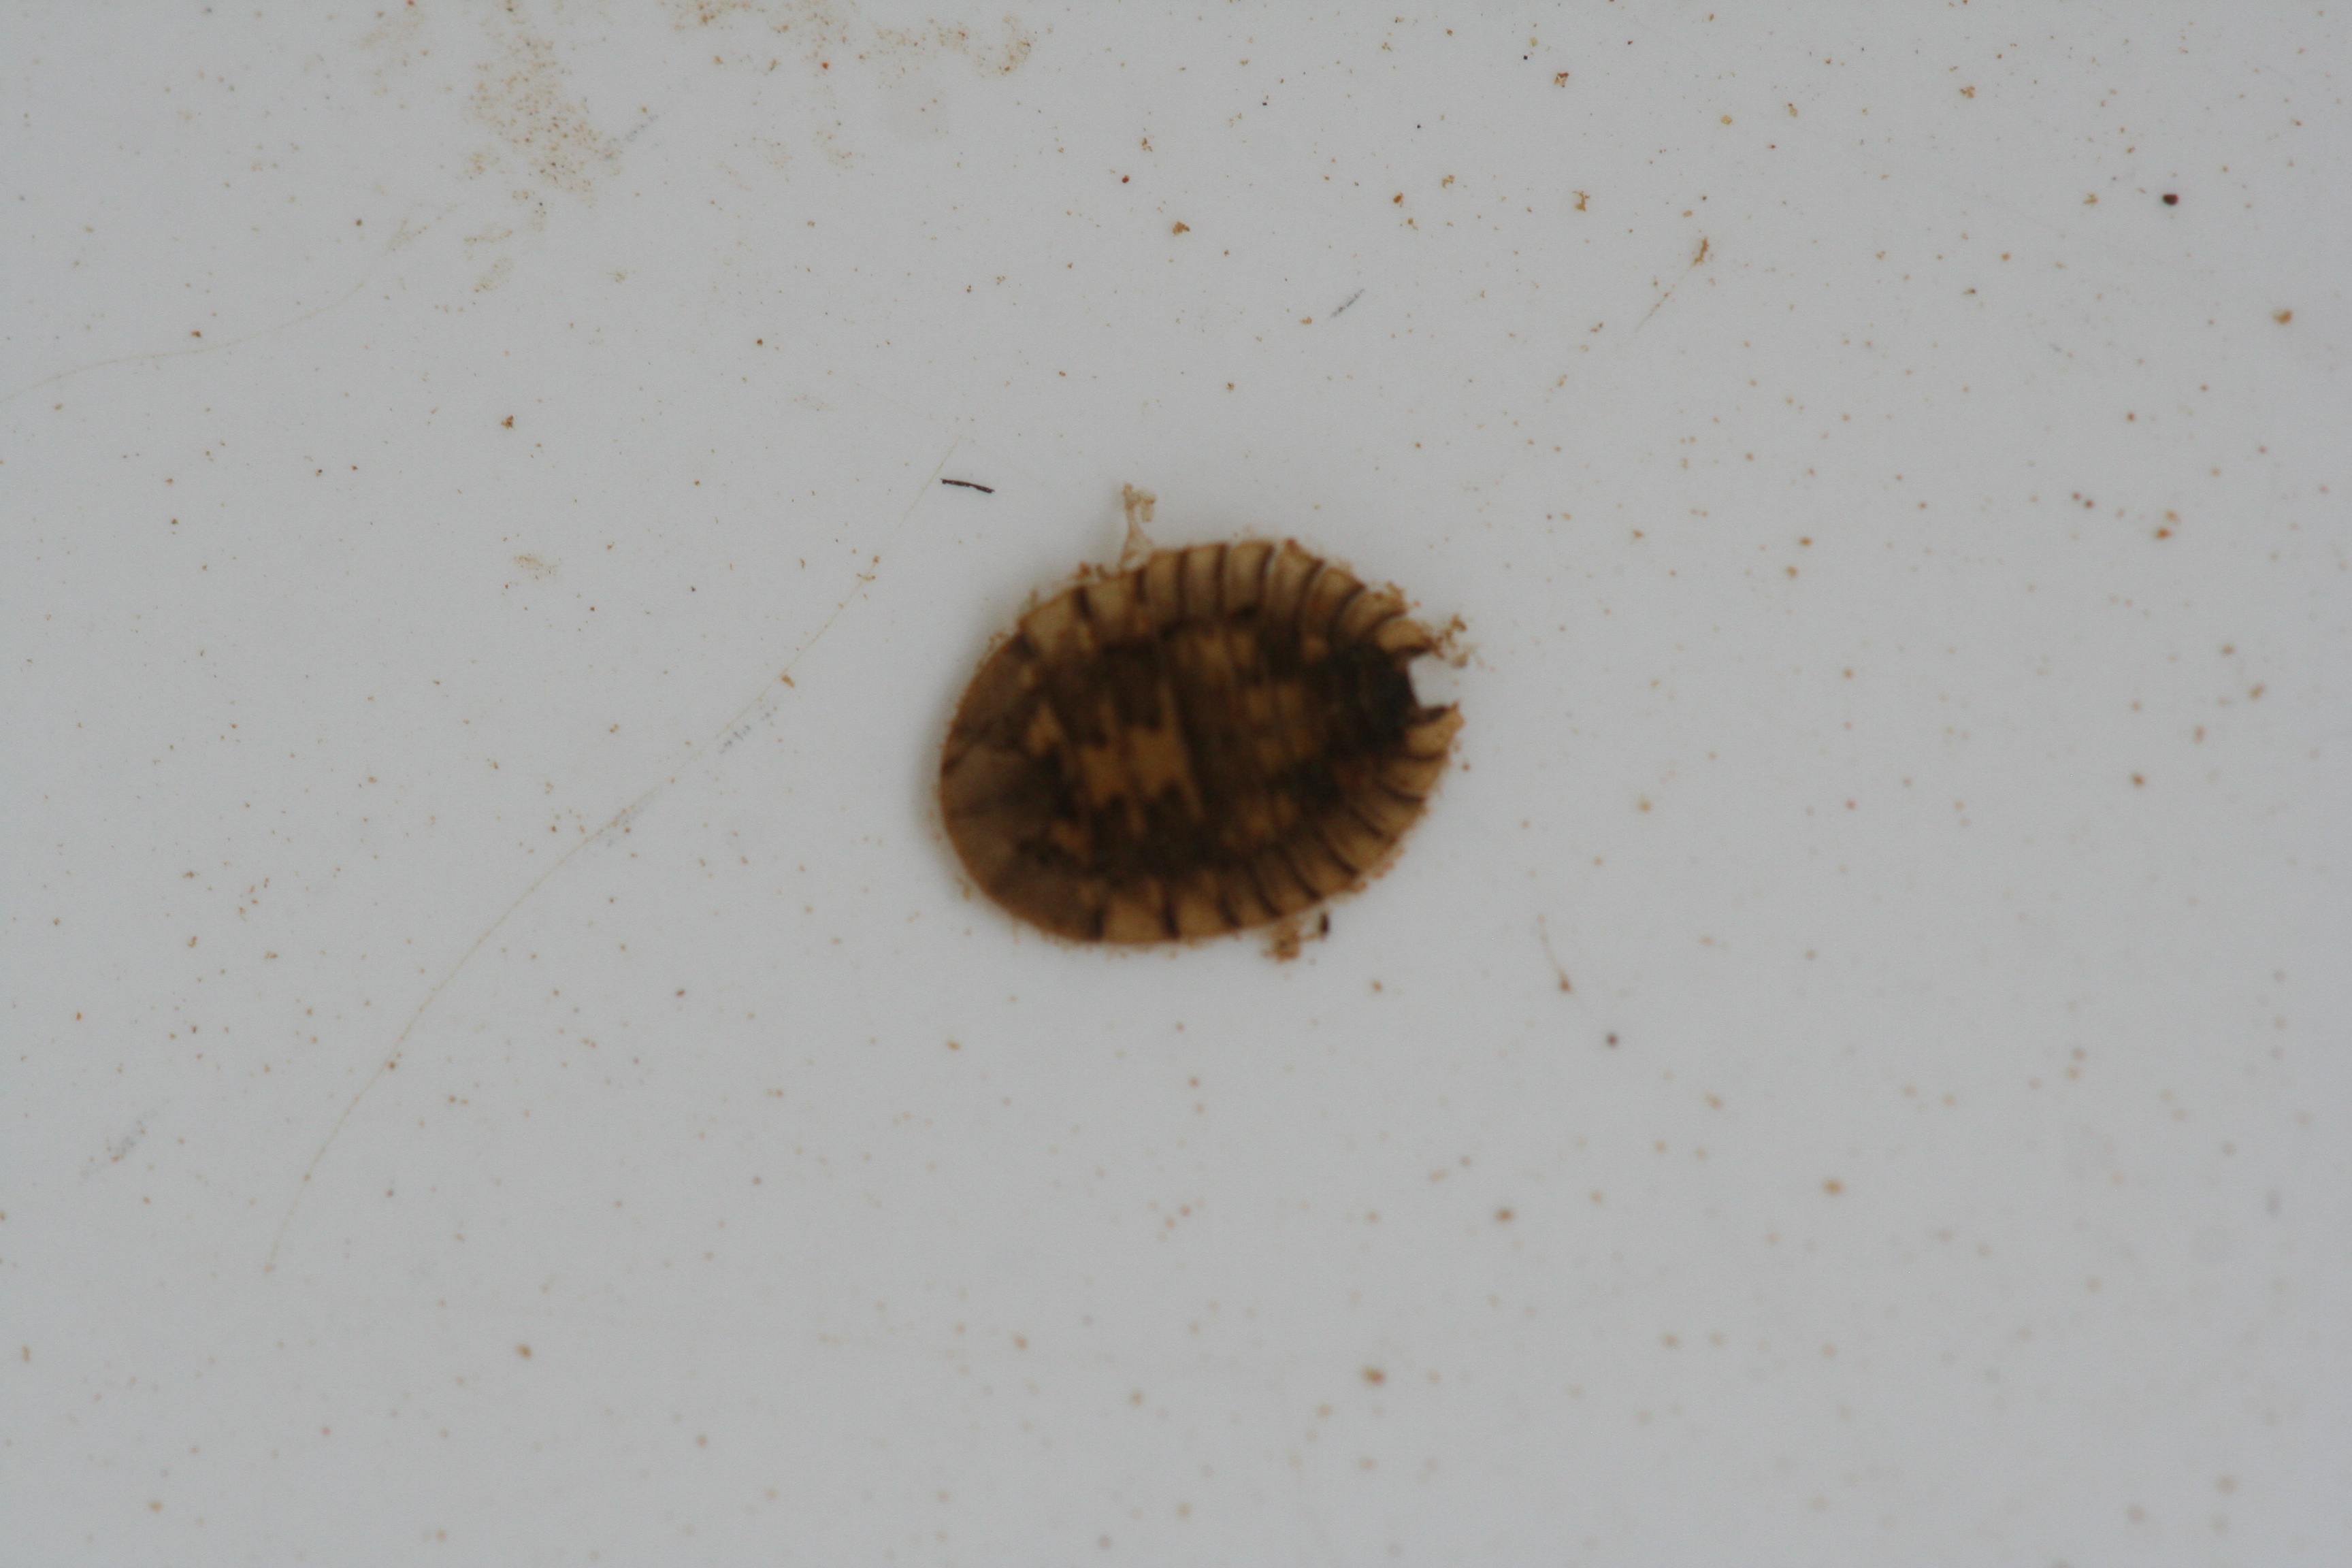
Macroinvertebrate group: bugs_and_beetles